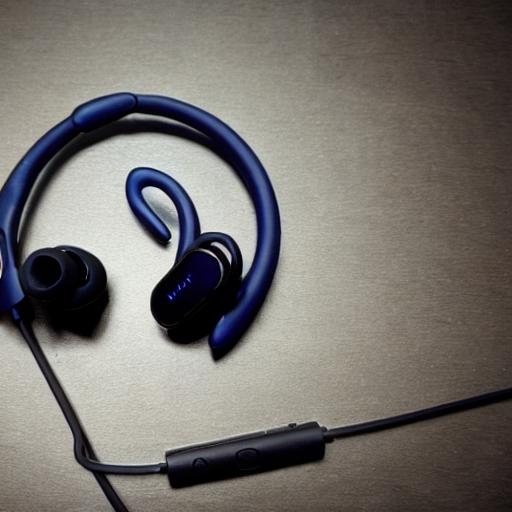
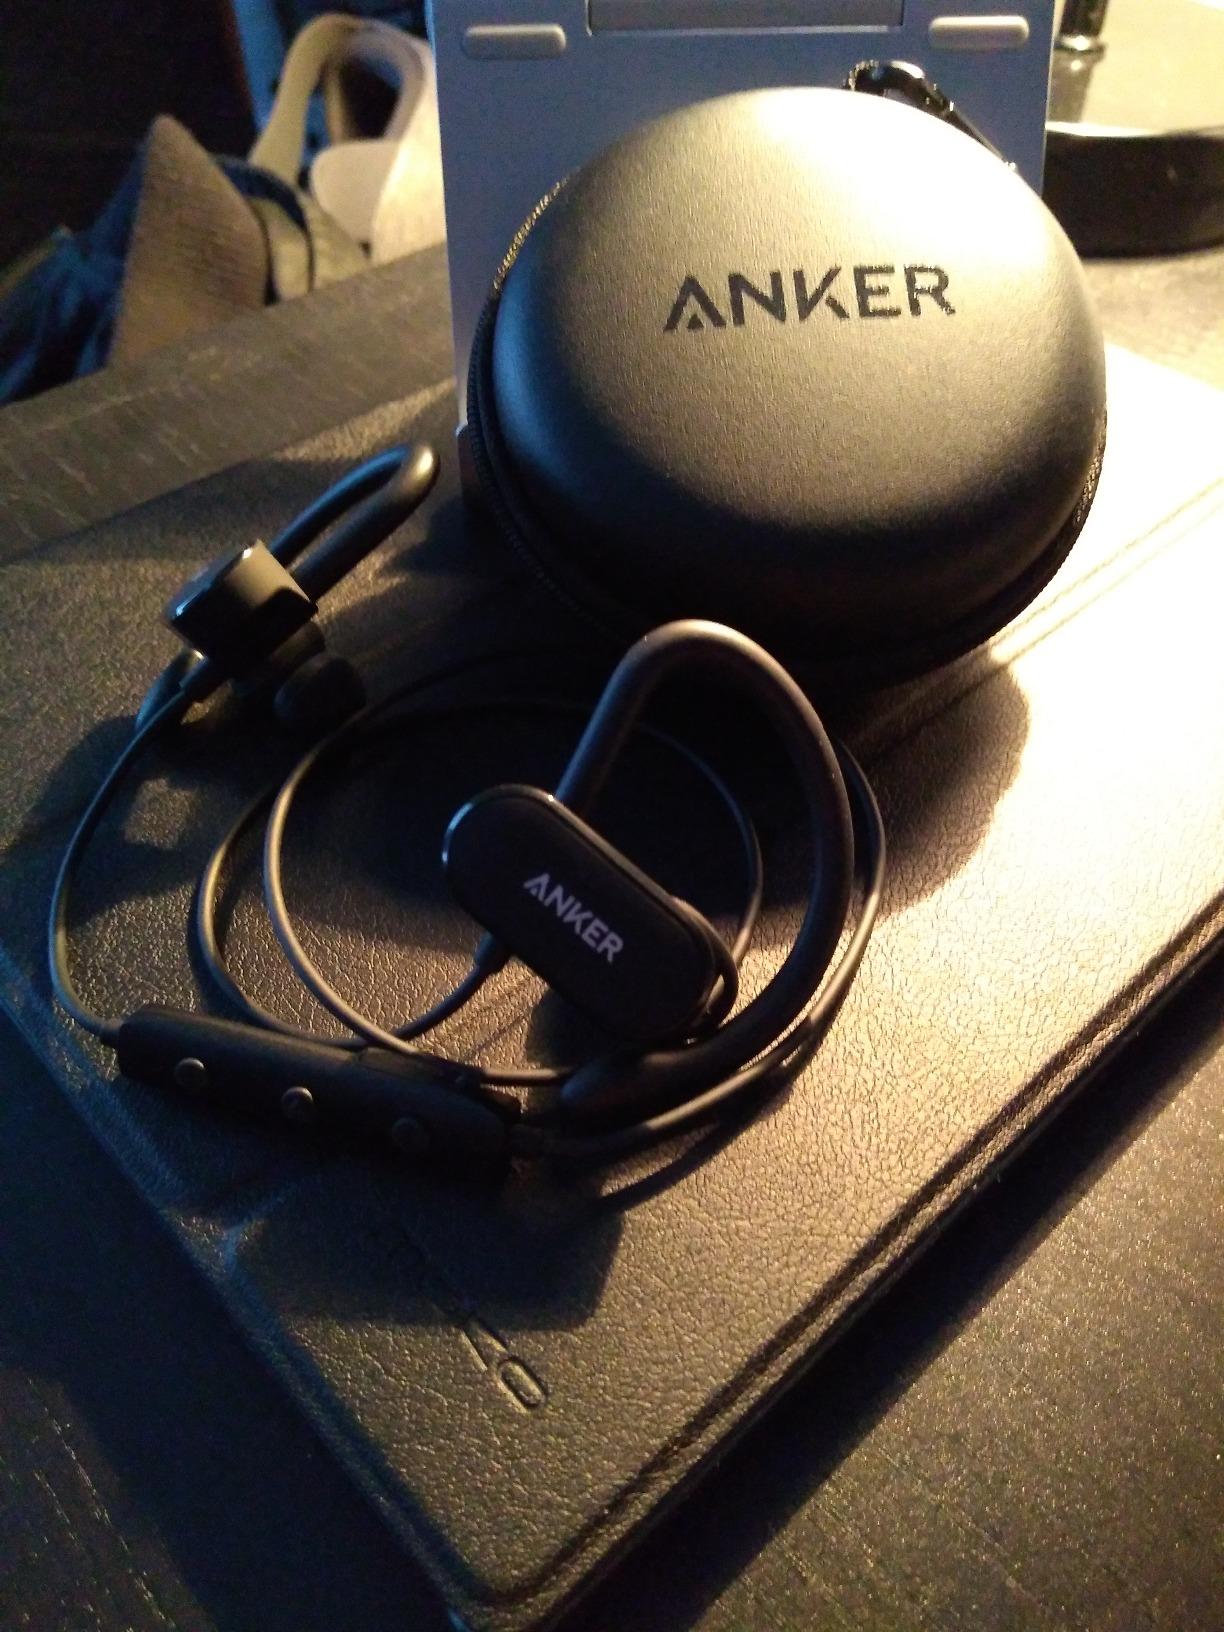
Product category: headphones
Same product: no